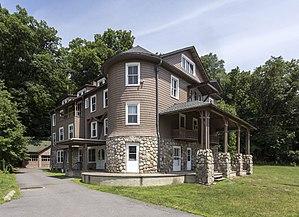
Arisbe, la maison Charles S. Peirce près de Milford, Pennsylvanie, Etats-Unis"